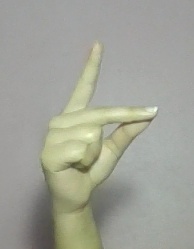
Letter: ta